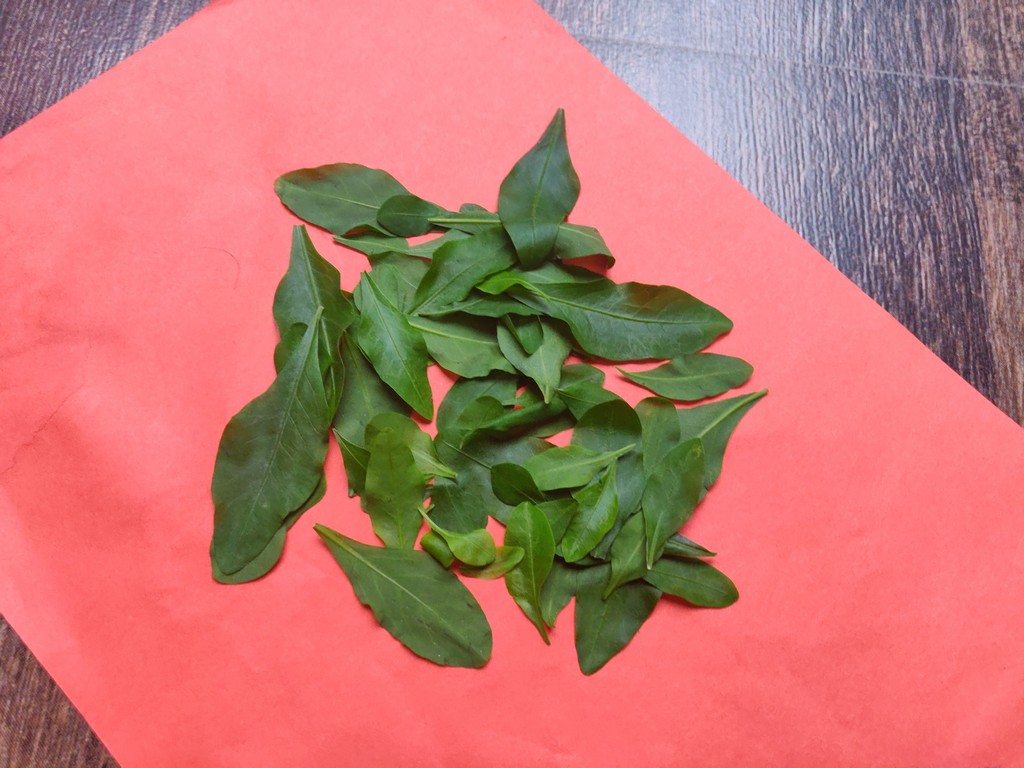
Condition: Healthy
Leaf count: multiple
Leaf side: unknown